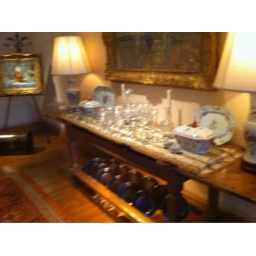
Chargers should be under the plates not the table